Francesco Foscari

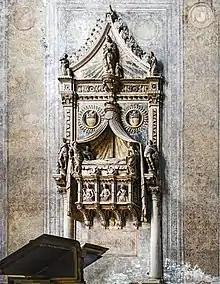

Francesco Foscari was born in 1373, as the oldest son of Nicolò Foscari and his wife Cateruzia Michiel. The Foscari family had been of only moderate importance, but had managed to become one of the few noble families that secured a hereditary place in the Great Council of Venice after the so-called "Serrata" ("Closing") of the Great Council, and had begun to rise in prominence throughout the 14th century. Francesco's ancestors began holding high public office, and his father Nicolò even became a member of the powerful Council of Ten.